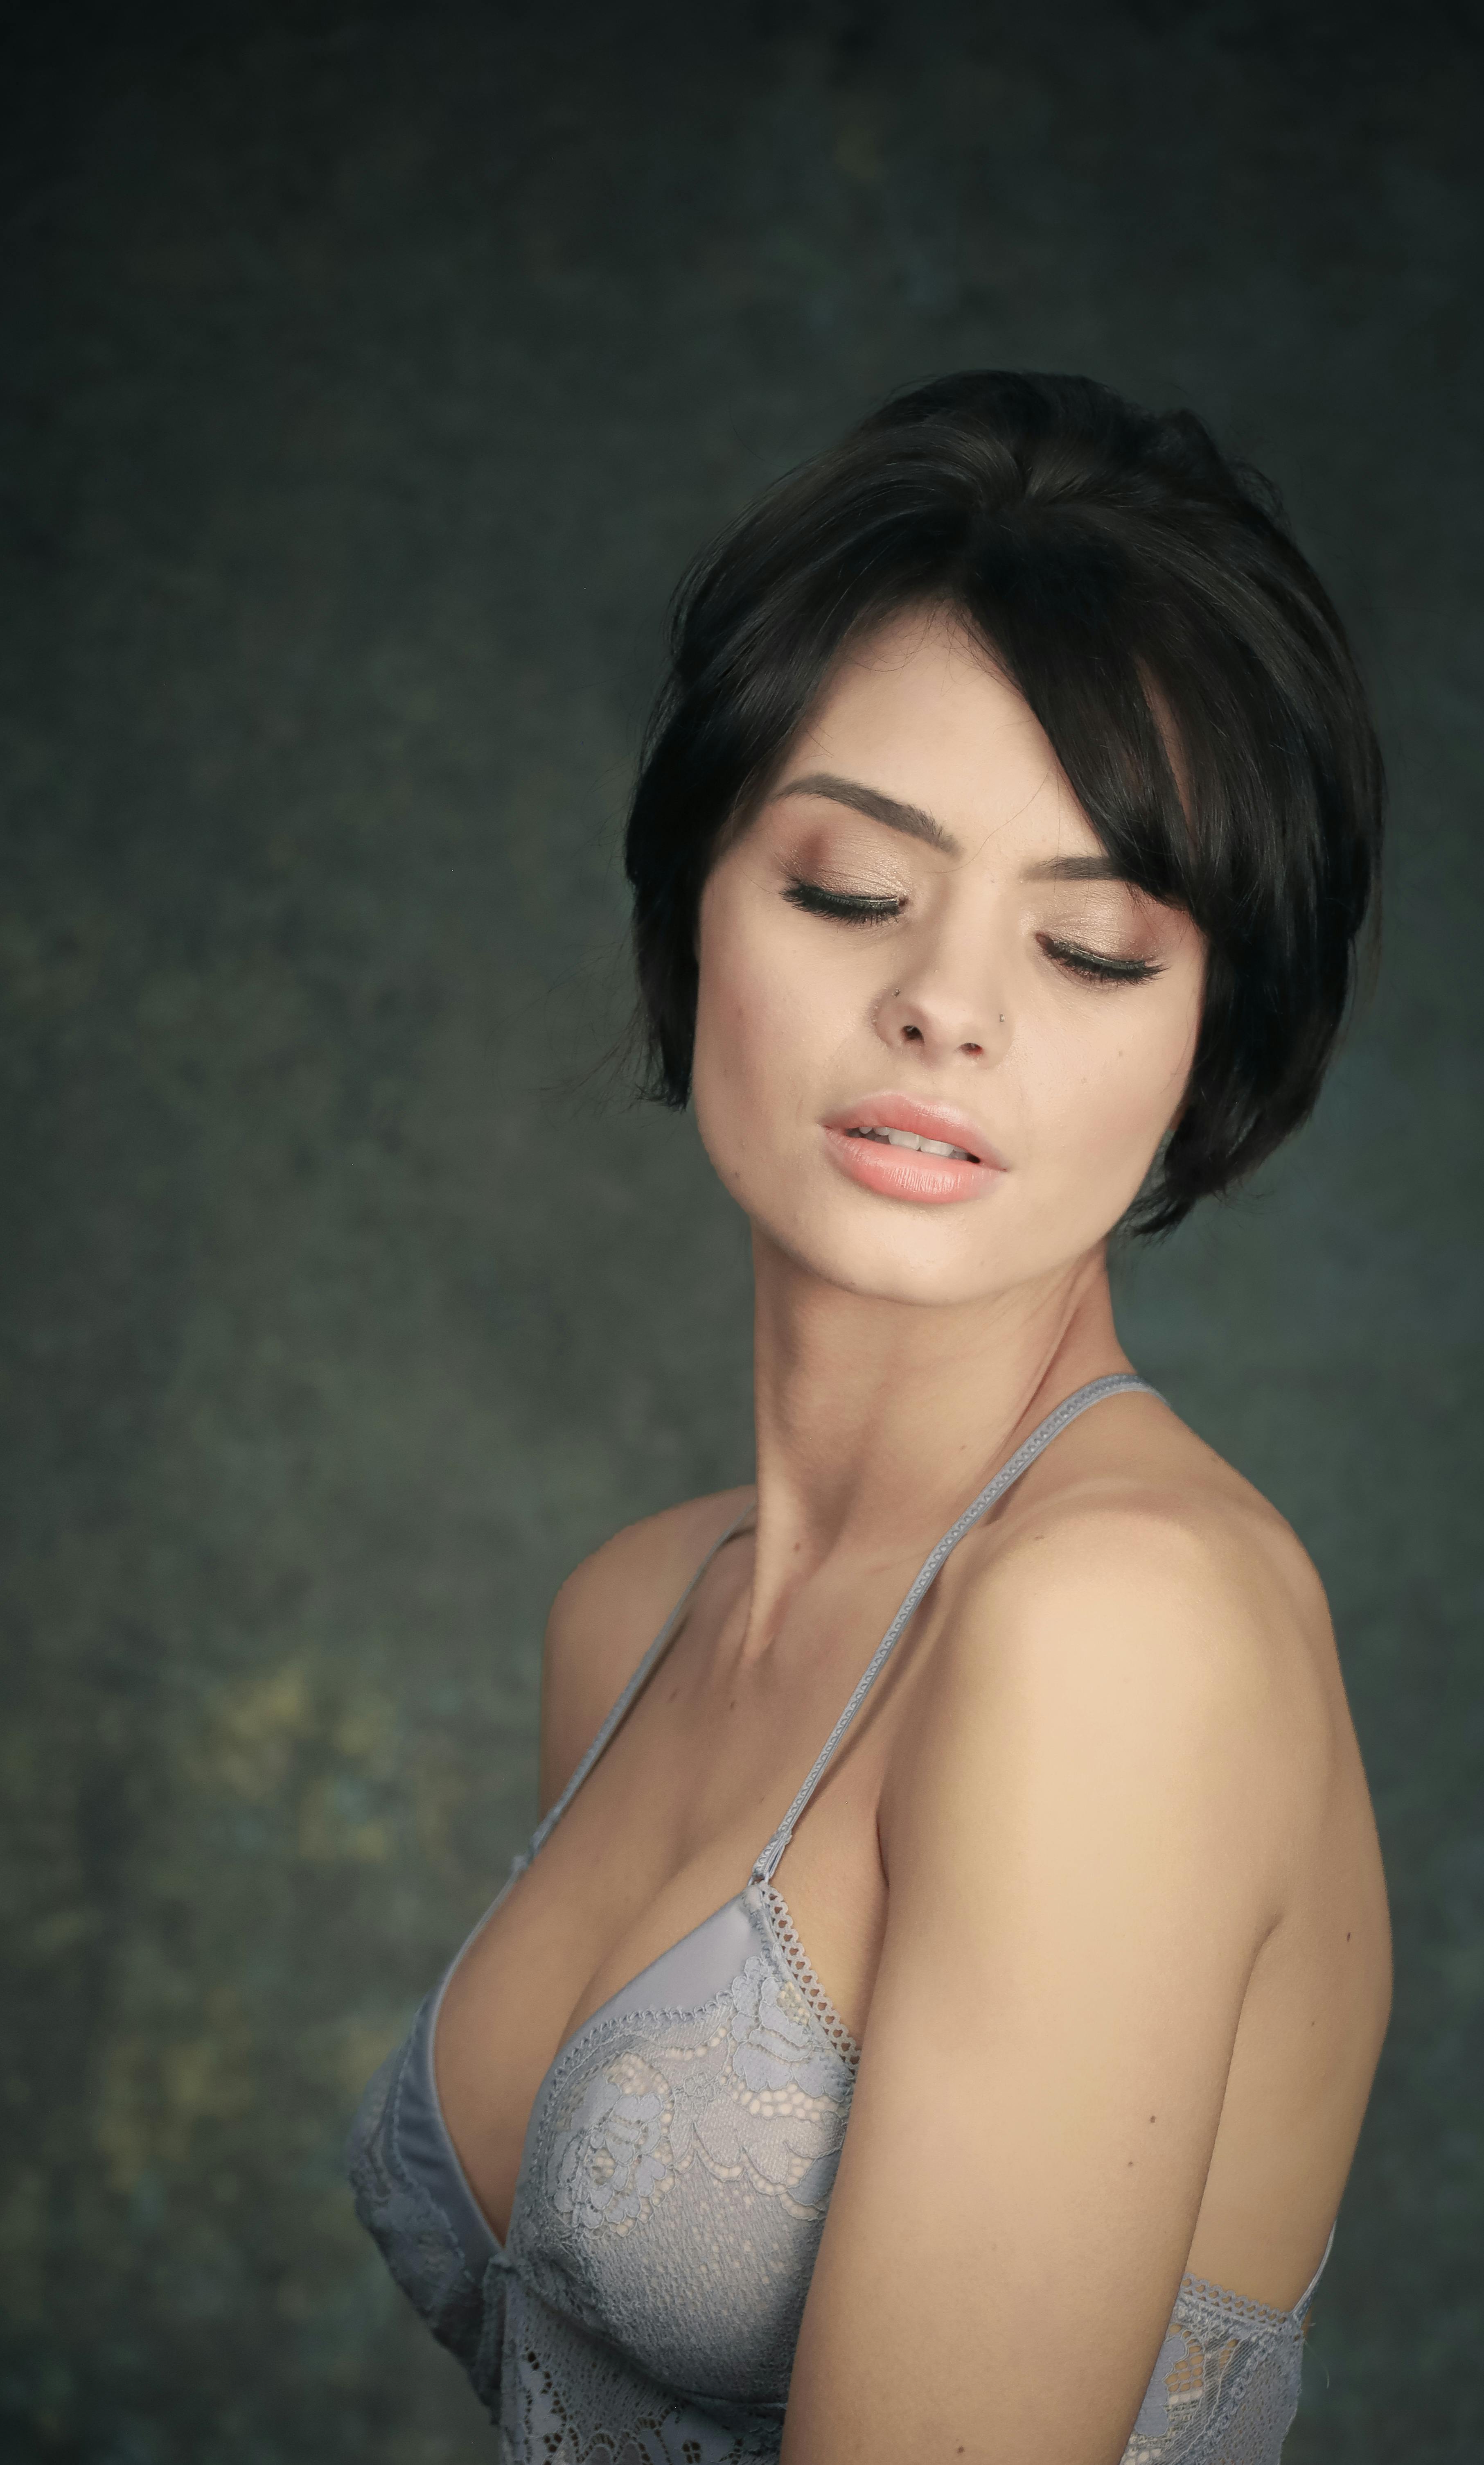
woman, hair, lips, face, shoulder, hairstyle, black hair, beauty, neck, eyelash, fashion, eye, undergarment, fashion model, lingerie top, lingerie, model, bra, lace, thorax, photo shoot, art model, swimsuit top, swimsuit, torso, abdomen, active undergarment, portrait photography, pixie cut, bangs, embellishment, throat, makeover, bob cut, eye liner